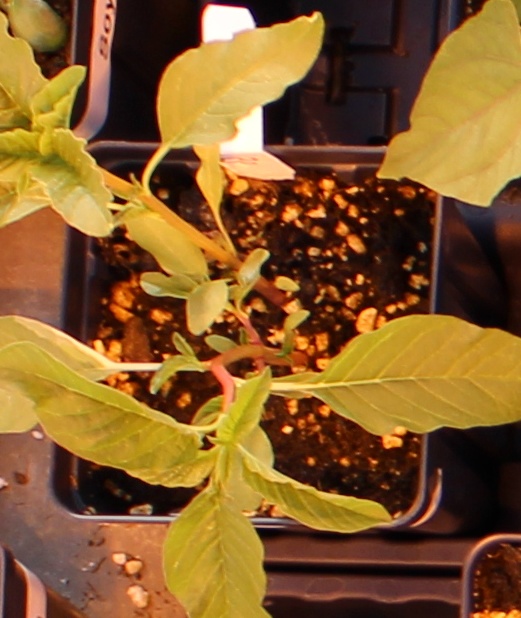
Label: Waterhemp